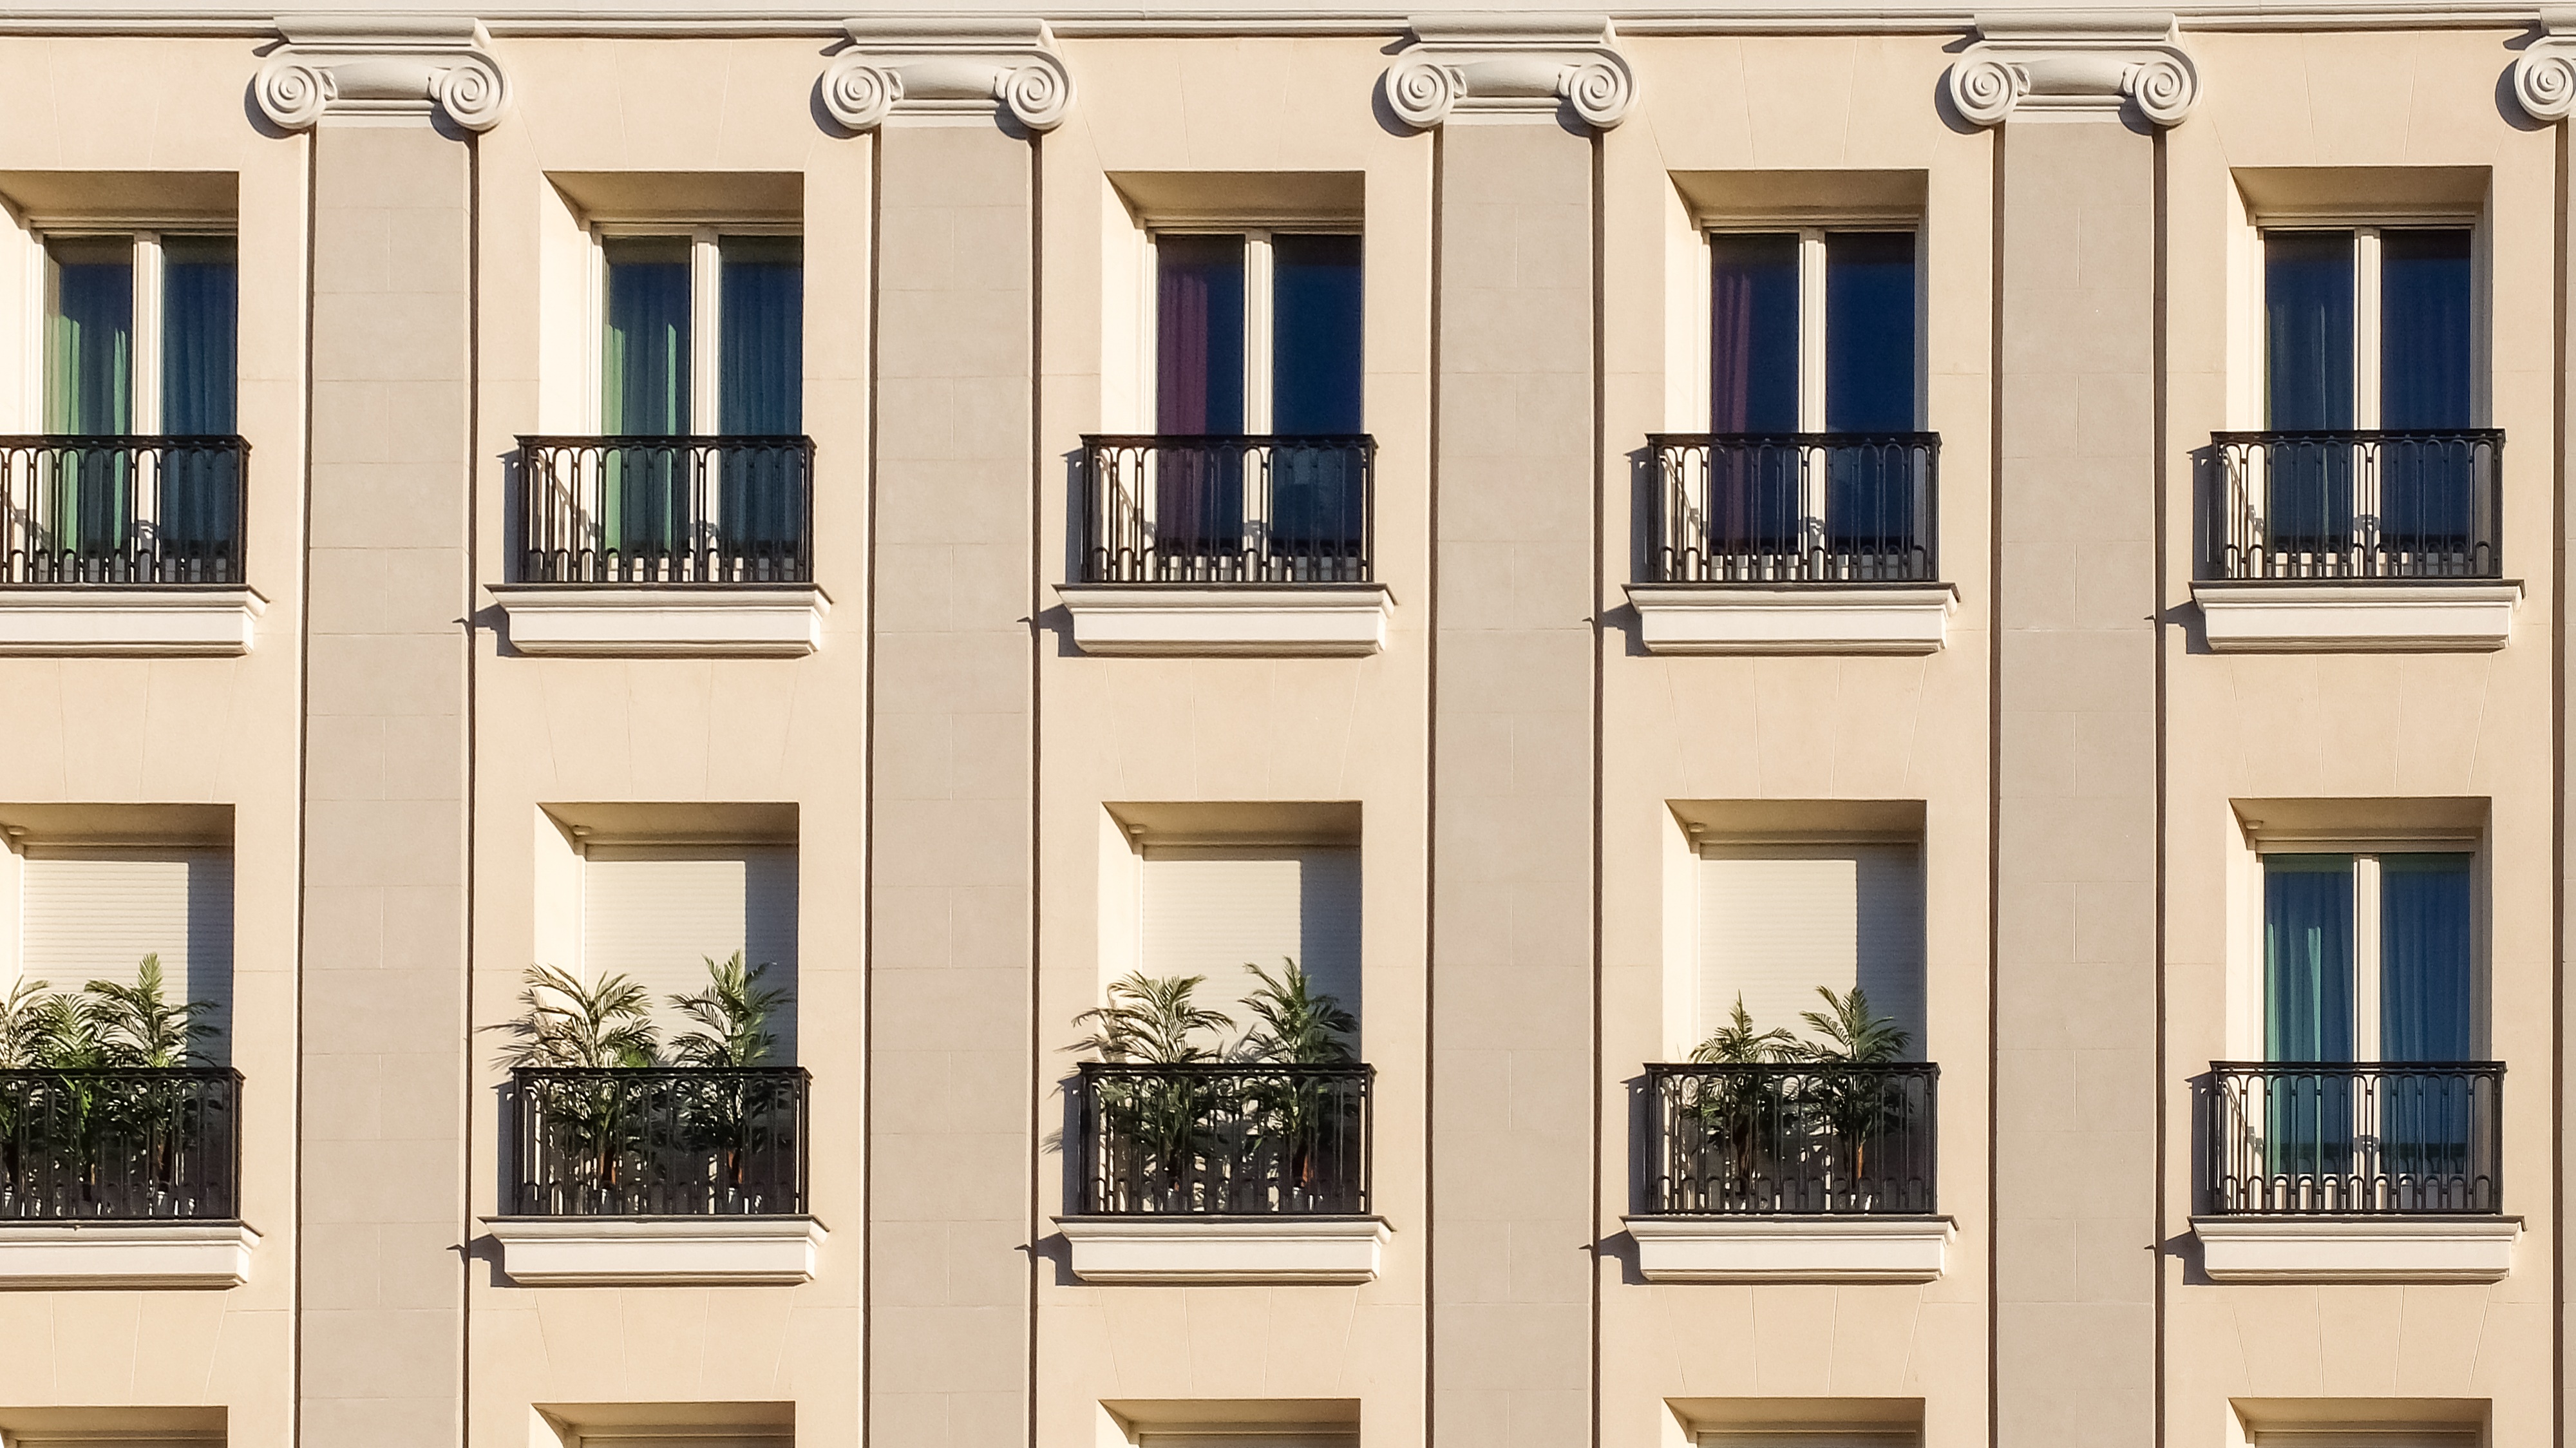
architecture, window, building, home, balcony, facade, property, door, interior design, spain, madrid, window covering, sash window